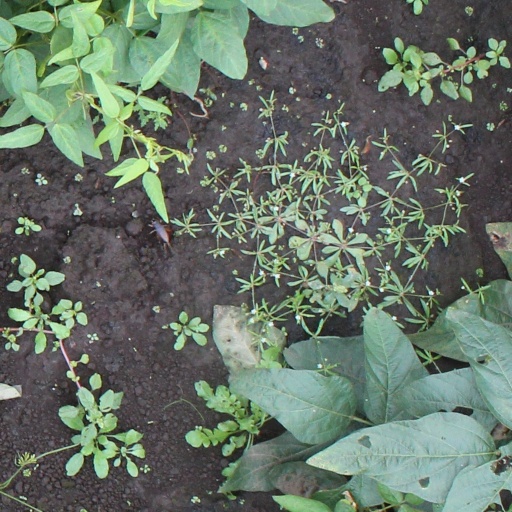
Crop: soybean